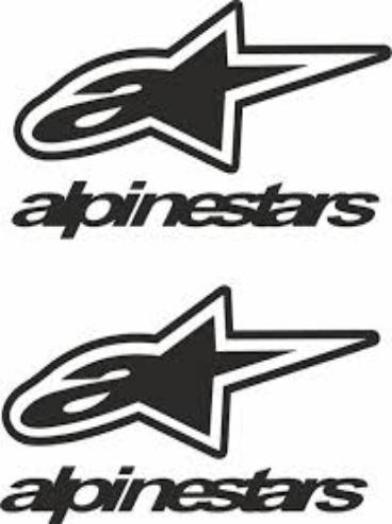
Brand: alpinestars-2
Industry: Clothes